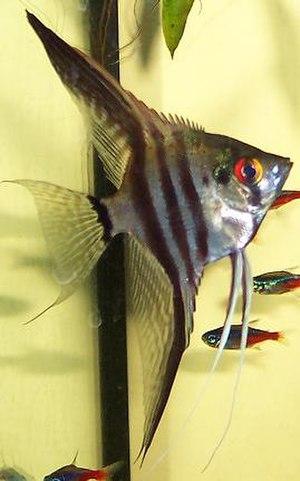
Voici les listes des espèces de poissons de mer et d'eau douce signalées en Guyane. Certaines espèces classées en poissons de mer peuvent se retrouver dans les fleuves ou les marais, mais effectuent une partie de leur cycle en mer.